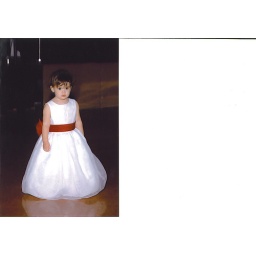
cutest flower girl in the world